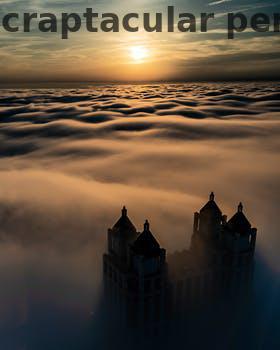
Label: Watermark